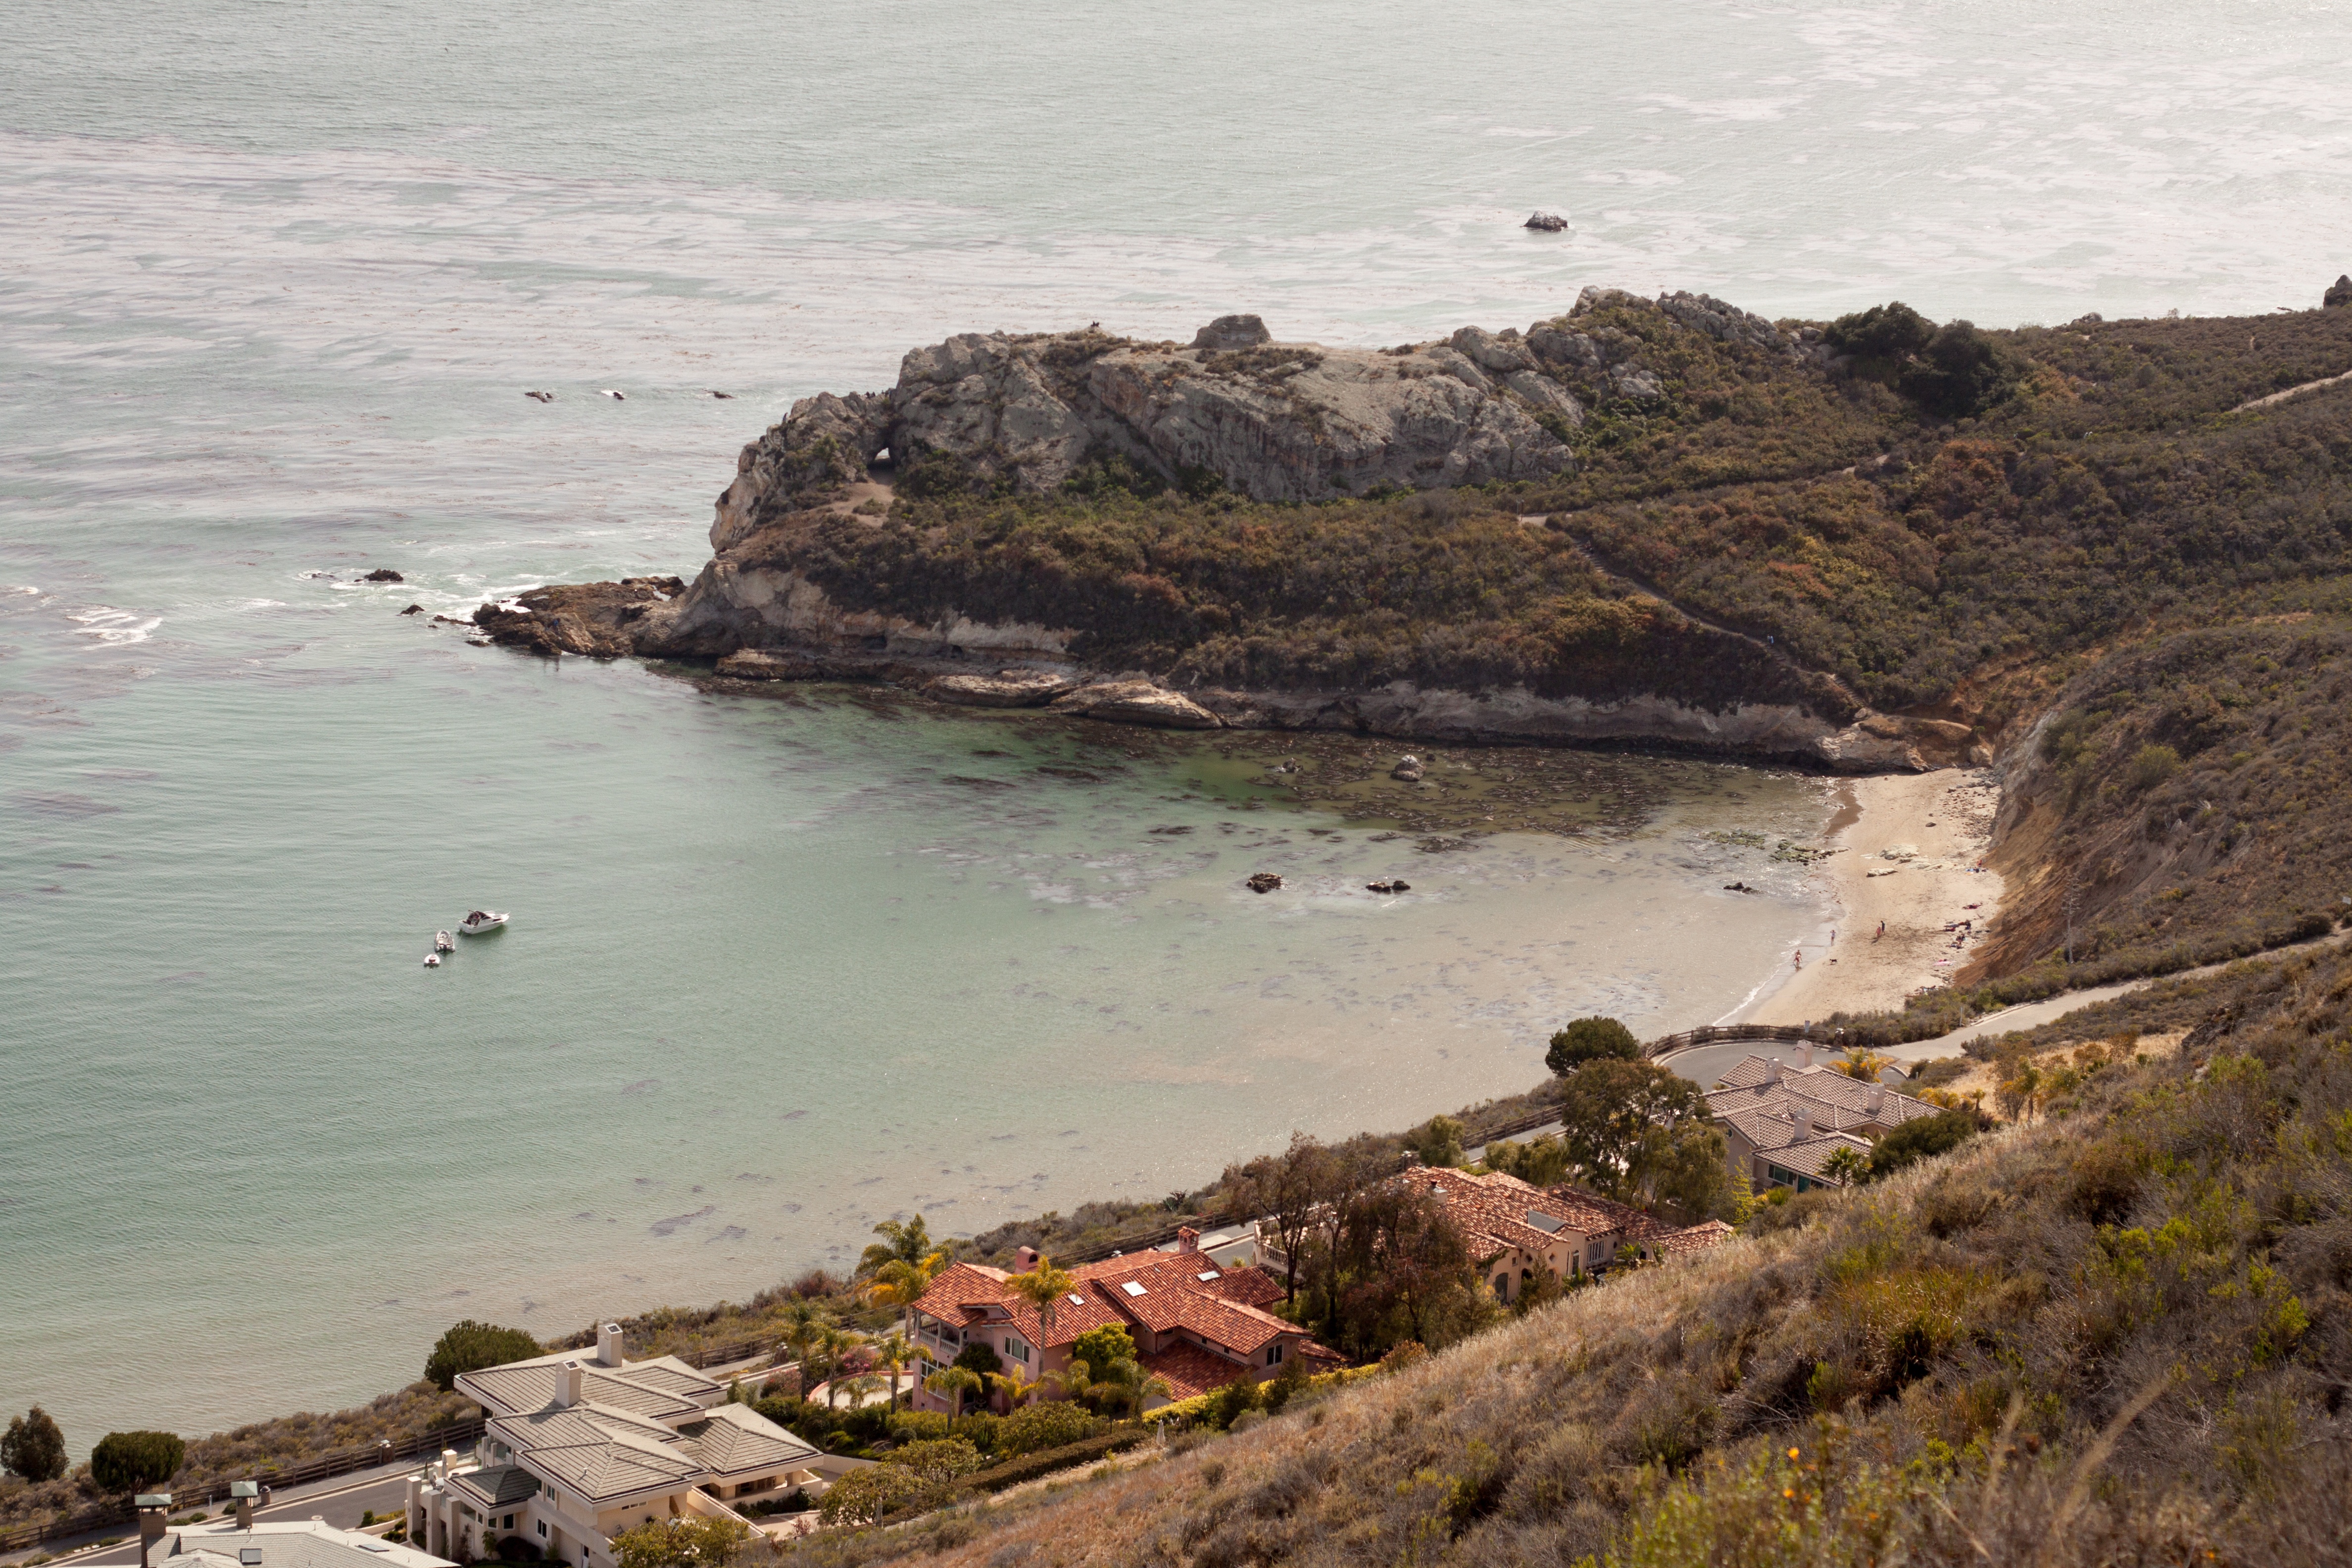
beach, sea, coast, rock, ocean, shore, wave, cliff, cove, bay, terrain, body of water, geology, cape